Minigore

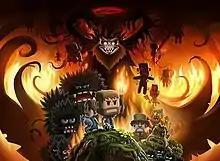

Minigore is a 2009 survival horror action shooter game for iOS, developed by Mountain Sheep and published by Chillingo. On December 6, 2012, a sequel, "Minigore 2", was released on multiple platforms. Minigore was not updated for iOS 11 and was removed from the App Store until returning in 2019 under publisher GameClub.